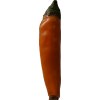
Label: pepper